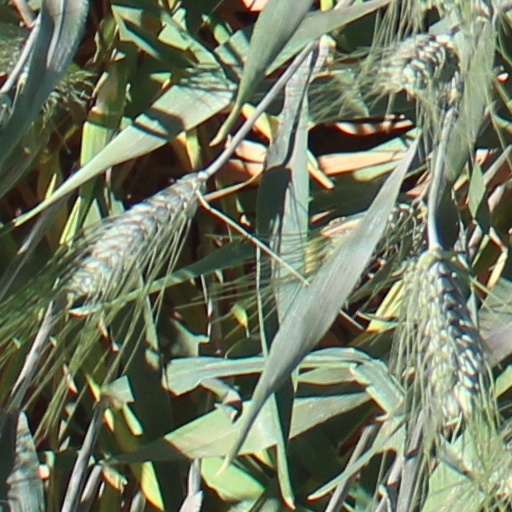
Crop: wheat